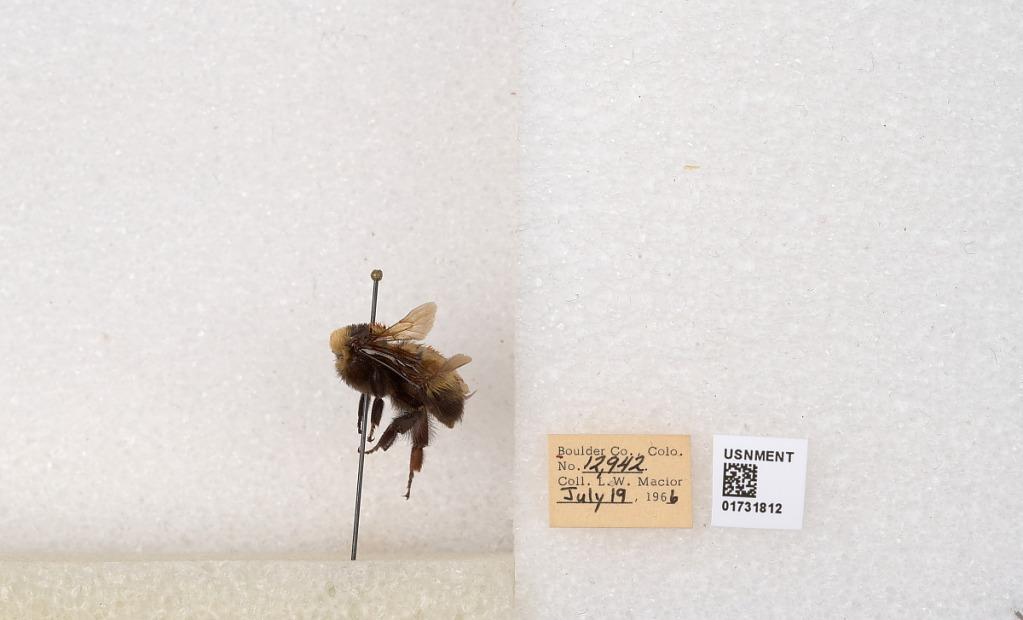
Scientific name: Bombus (Bombus) nevadensis Cresson